Pencak silat

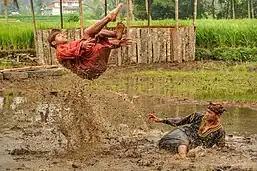
Two men performing silek lanyah (one style of pencak silat), traditional martial arts of the Minangkabau people in West Sumatra, Indonesia. Silek lanyah is always performed in a muddy paddy field.

Pencak silat (in Western writings sometimes spelled "pentjak silat" or phonetically as "penchak silat") is a class of related Indonesian martial arts. In neighbouring countries, the term usually refers to professional competitive silat. It is a full-body fighting form incorporating strikes, grappling, and throwing, in addition to weaponry. Every part of the body is used and subject to attack. Pencak silat was practiced not only for physical defense but also for psychological ends. There are hundreds of different pencak silat styles and schools which tend to focus either on strikes, joint manipulation, weaponry, or some combination thereof.